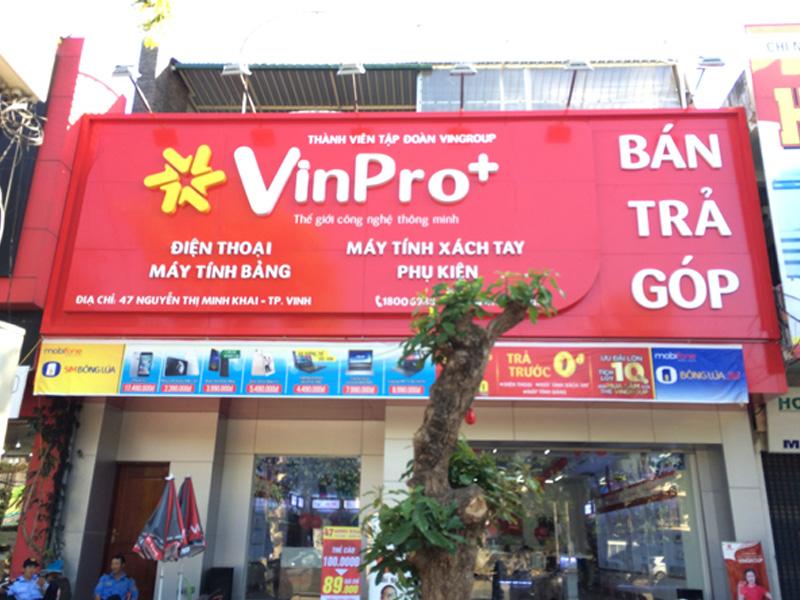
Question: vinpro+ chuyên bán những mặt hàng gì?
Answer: điện thoại, máy tính bảng, máy tính xách tay và phụ kiện